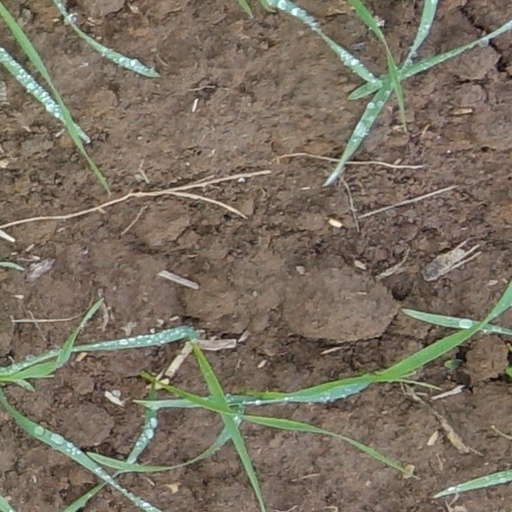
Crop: wheat